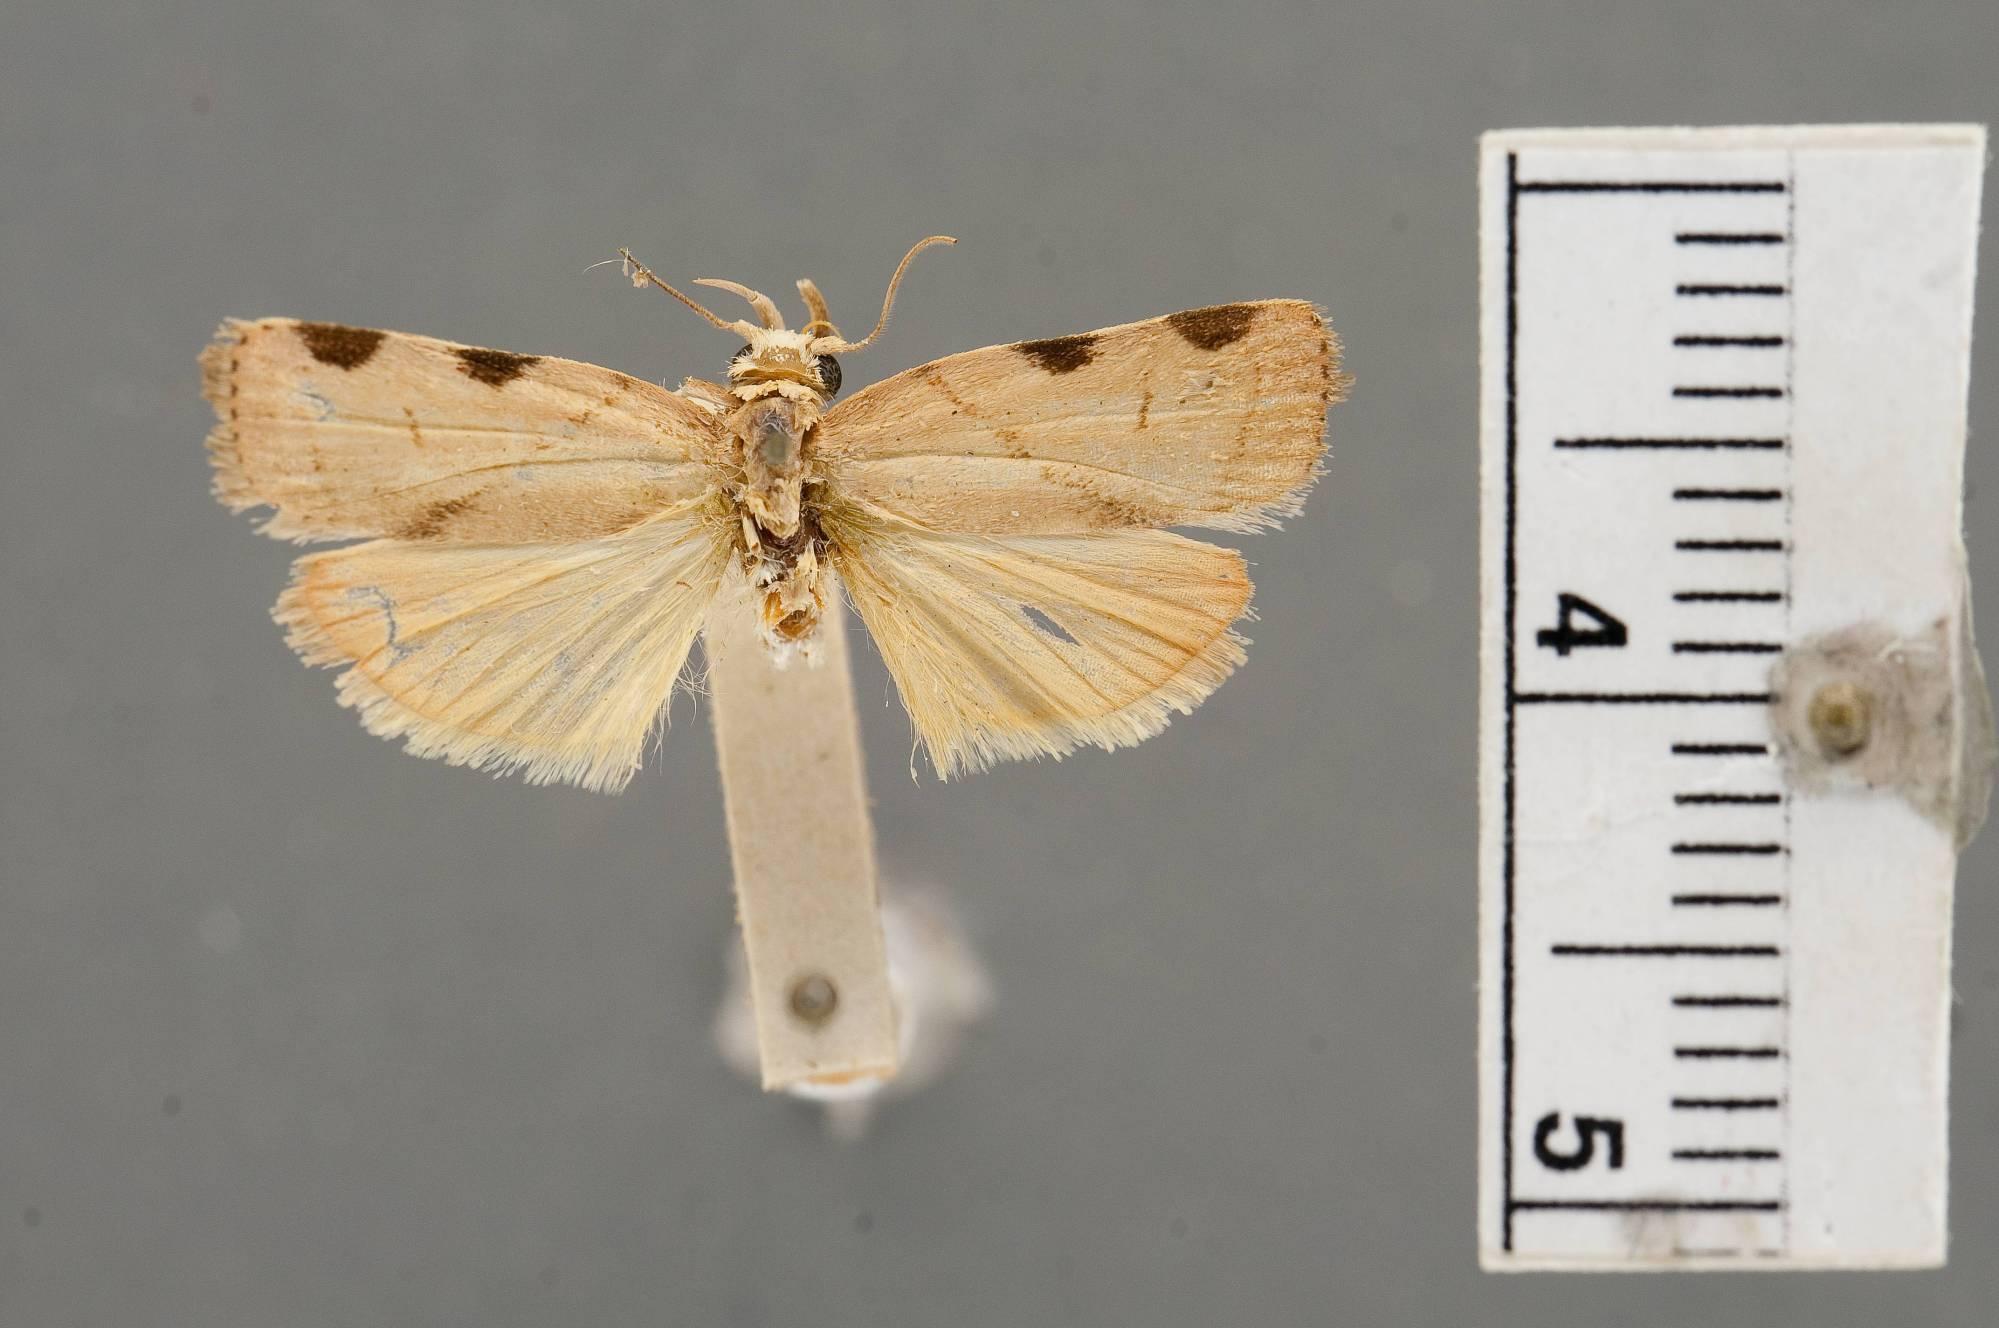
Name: Gonioterma rosa
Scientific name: Gonioterma rosa Busck, 1911
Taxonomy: Animalia, Arthropoda, Insecta, Lepidoptera, Glossata, Depressariidae, Stenomatinae
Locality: St. Jean, Maroni River, French Guiana
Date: [Not Stated]